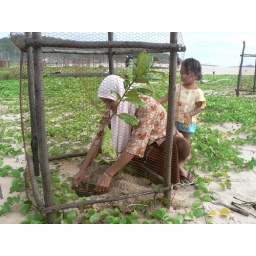
Woman and her child planted a tree in a beach which was devastated tsunami.